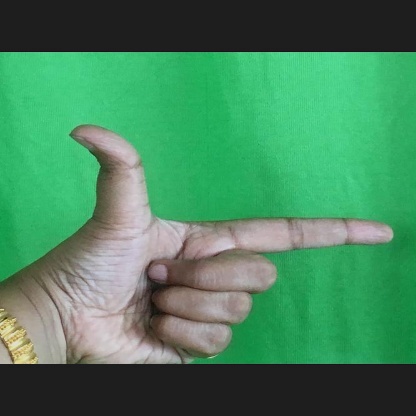
Mudra: Chandrakala